Geilston Bay, Tasmania

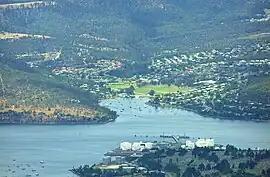
View from Mount Wellington

Geilston Bay (pronounced both "Jeels-ton and "Geels-ton", other pronunciations also possible) is a largely residential suburb of Hobart between Risdon Vale, Shag Bay, and Lindisfarne, in the City of Clarence located on the Eastern Shore of the Derwent River, taking its name from an inlet of that river of the same name. The inlet and locality were sometimes known by the alternative name "Limekiln Bay" on account of lime kilns which operated there between approximately the 1830s and the 1920s, the remains of which remained visible for some decades thereafter; another early name for the Bay was "James's Bay". The present suburb name derives from an early land holding "Geils Town" in the region purchased by Andrew Geils, Commandant of Van Diemen's Land (Tasmania) for a brief period in 1812-1813, who subsequently left his Australian holdings behind when he moved back to Scotland.